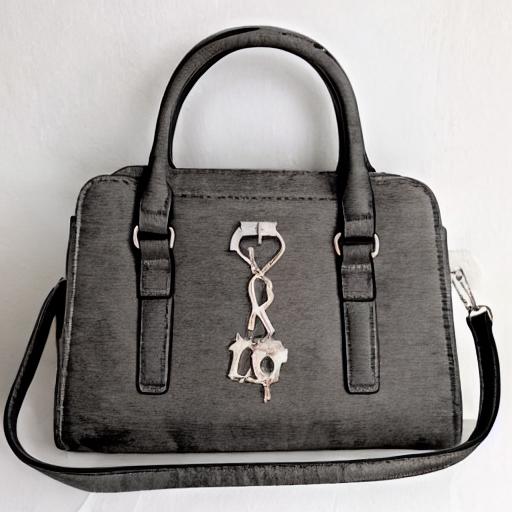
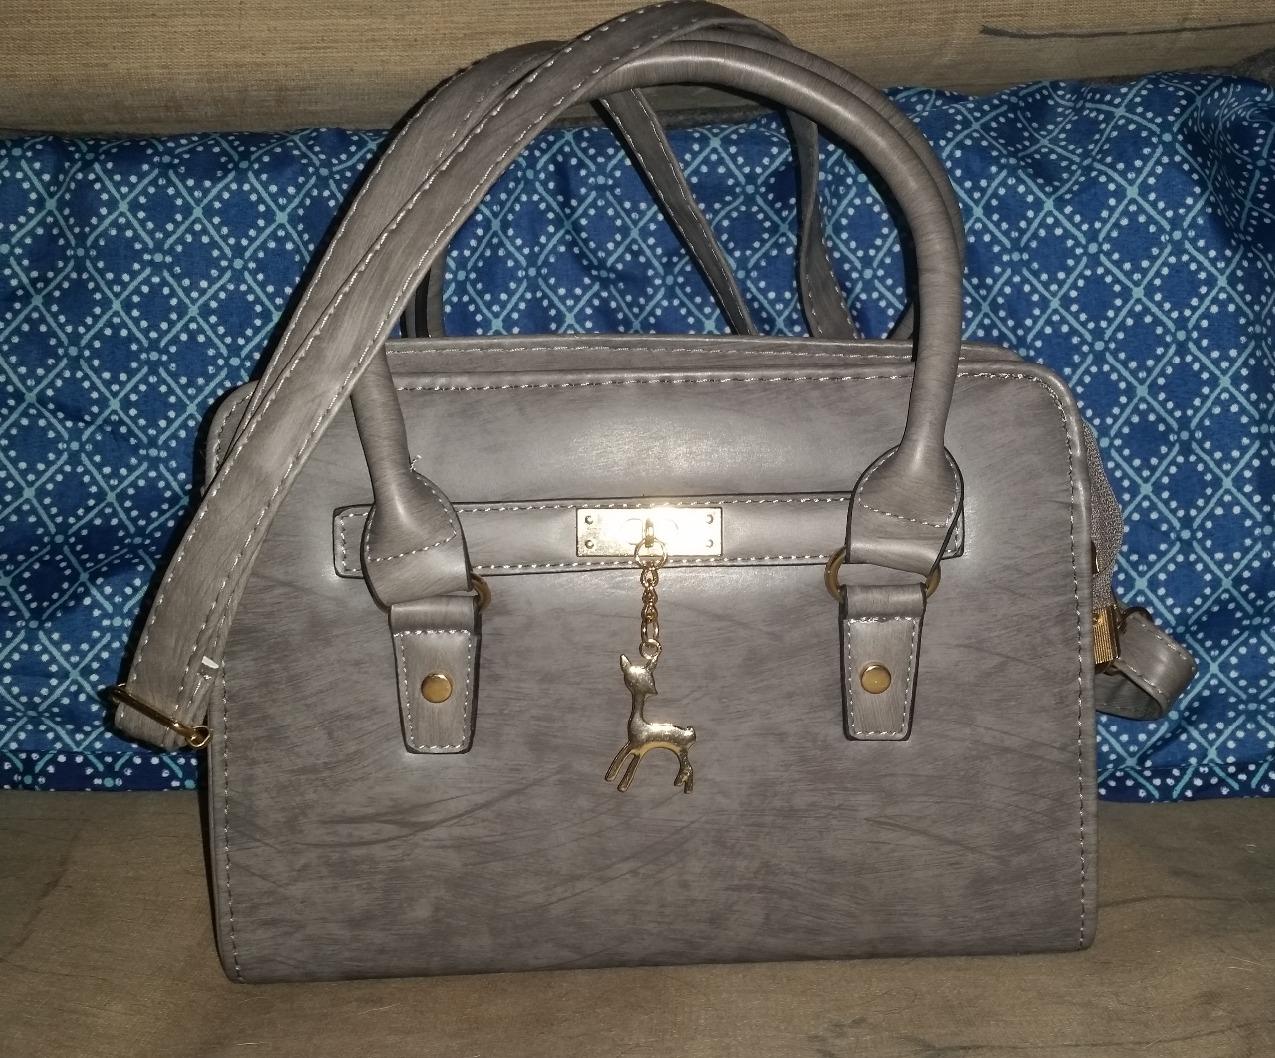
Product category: accessories_handbag
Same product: no